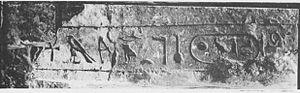
Khouiker est un roi égyptien dont la position chronologique est très imprécise.